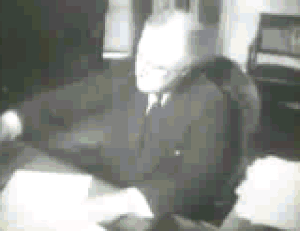
Le programme Lend-Lease était un programme d'armement mis en place par les États-Unis pendant la Seconde Guerre mondiale, afin de fournir aux pays amis du matériel de guerre sans intervenir directement dans le conflit, mettant fin de facto aux lois des années 1930 sur la neutralité.